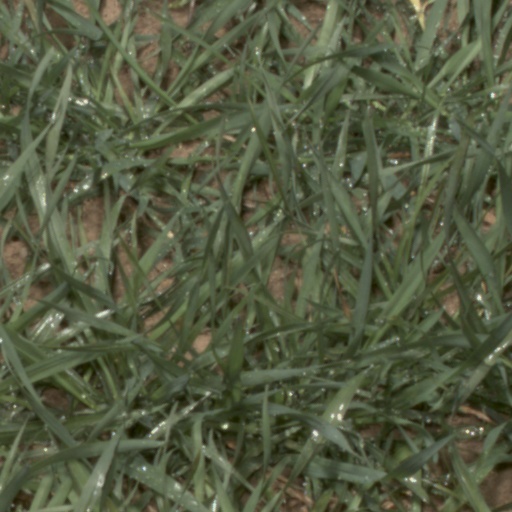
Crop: wheat